Sport in Scotland

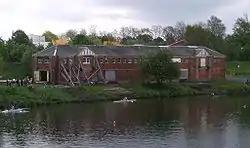
Glasgow East Boathouse

The Gaelic Athletic Association (GAA) has had a long history in Scotland, thanks to Scotland's substantial Irish population. The base of the GAA in Scotland is at Cambuslang, and GAA sports tend to be most popular in Greater Glasgow, although there is also a presence in various Scottish universities.